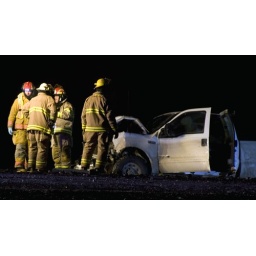
Firefighters stand beside one of the trucks involved in the 5 car vehicle pile-up.